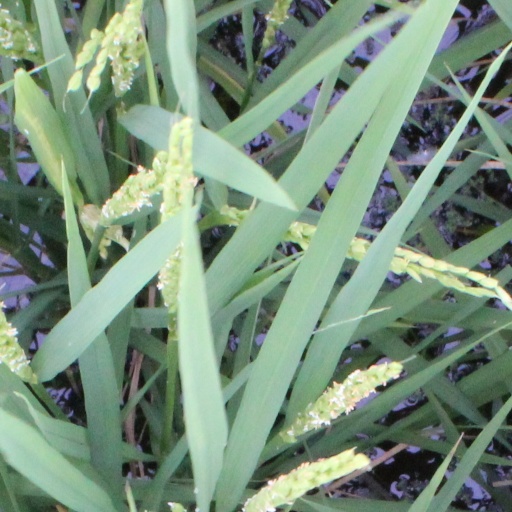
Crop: rice